Richard B. Norland

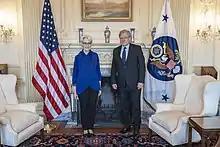
Norland meets with Deputy Secretary of State Wendy R. Sherman at the U.S. Department of State in Washington, D.C. in June 2021.

On April 2, 2019, President Donald Trump nominated Richard Norland to be the United States Ambassador to Libya. On August 1, 2019, the Senate confirmed his nomination by voice vote. He assumed office on August 8, 2019.